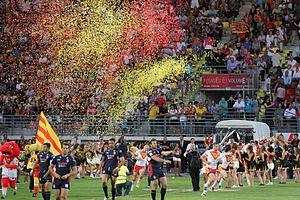
Entrée des joueurs lors du match Dragons Catalans - St Helens en 2013 au stade Gilbert Brutus de Perpignan.
La saison 2020 des Dragons catalans, unique franchise française de rugby à XIII en Super League, constitue leur quinzième participation à cette ligue. L'entraîneur anglais Steve McNamara, arrivé le 10 juin 2017, effectue sa quatrième saison au club.
Perpignan, en catalan : Perpinyà, est une commune du sud de la France, préfecture du département des Pyrénées-Orientales et quatrième ville la plus peuplée de la région Occitanie.
La saison 2015 des Dragons catalans, unique franchise française de rugby à XIII en Super League, constitue leur dixième participation à cette ligue. L'entraîneur français Laurent Frayssinous effectue sa troisième saison au club.
La saison 2016 des Dragons catalans, unique franchise française de rugby à XIII en Super League, constitue leur onzième participation à cette ligue. L'entraîneur français Laurent Frayssinous effectue sa quatrième saison au club.